Symphony No. 28 (Haydn)

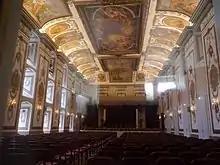
The Haydnsaal at the Esterházy palace in Eisenstadt, conjectured to be the site of the first performances

When Haydn wrote the work, he was about 33 years old and had been working since 1761 as Vice-Kapellmeister (assistant music director) at the court of the princely Esterhazy family, centered on their palaces in Vienna and Eisenstadt. Haydn's job was to cover secular music, in particular the directorship of the house orchestra. At the time, his patron Prince, Nikolaus I, had not yet discovered his two main musical obsessions, firstly playing the baryton and later putting on opera productions, so Haydn was able to channel much of his time for composition into symphonies, which were appearing at a rate of about four per year (Jones 1989). Jones suggests that the premiere of the 28th Symphony took place at the Eisenstadt palace, in what is today called the Haydnsaal, before the Prince and his guests (who may have been outnumbered by the orchestra). The players were the ensemble of courtly employees, some of them eminent performers, who served as Haydn's laboratory as he continued to explore the potential of the classical symphony.